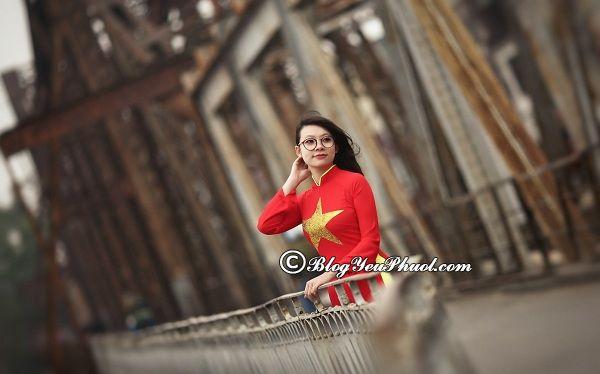
phía sau người phụ nữ là cây cầu màu nâu